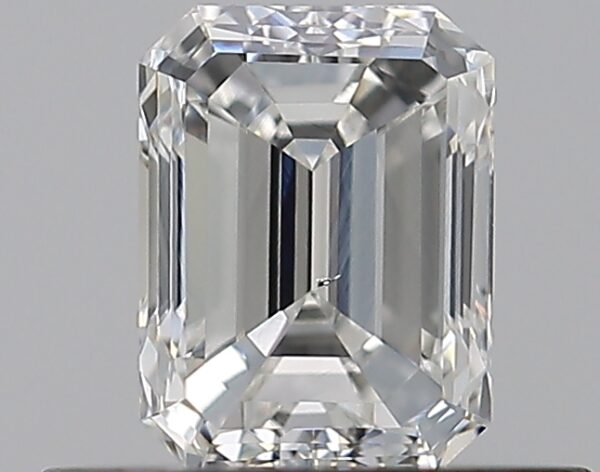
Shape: emerald
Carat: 0.5
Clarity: VS2
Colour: H
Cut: EX
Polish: GD
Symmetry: GD
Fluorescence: N
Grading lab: GIA
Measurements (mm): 5.09 x 3.81 x 2.79